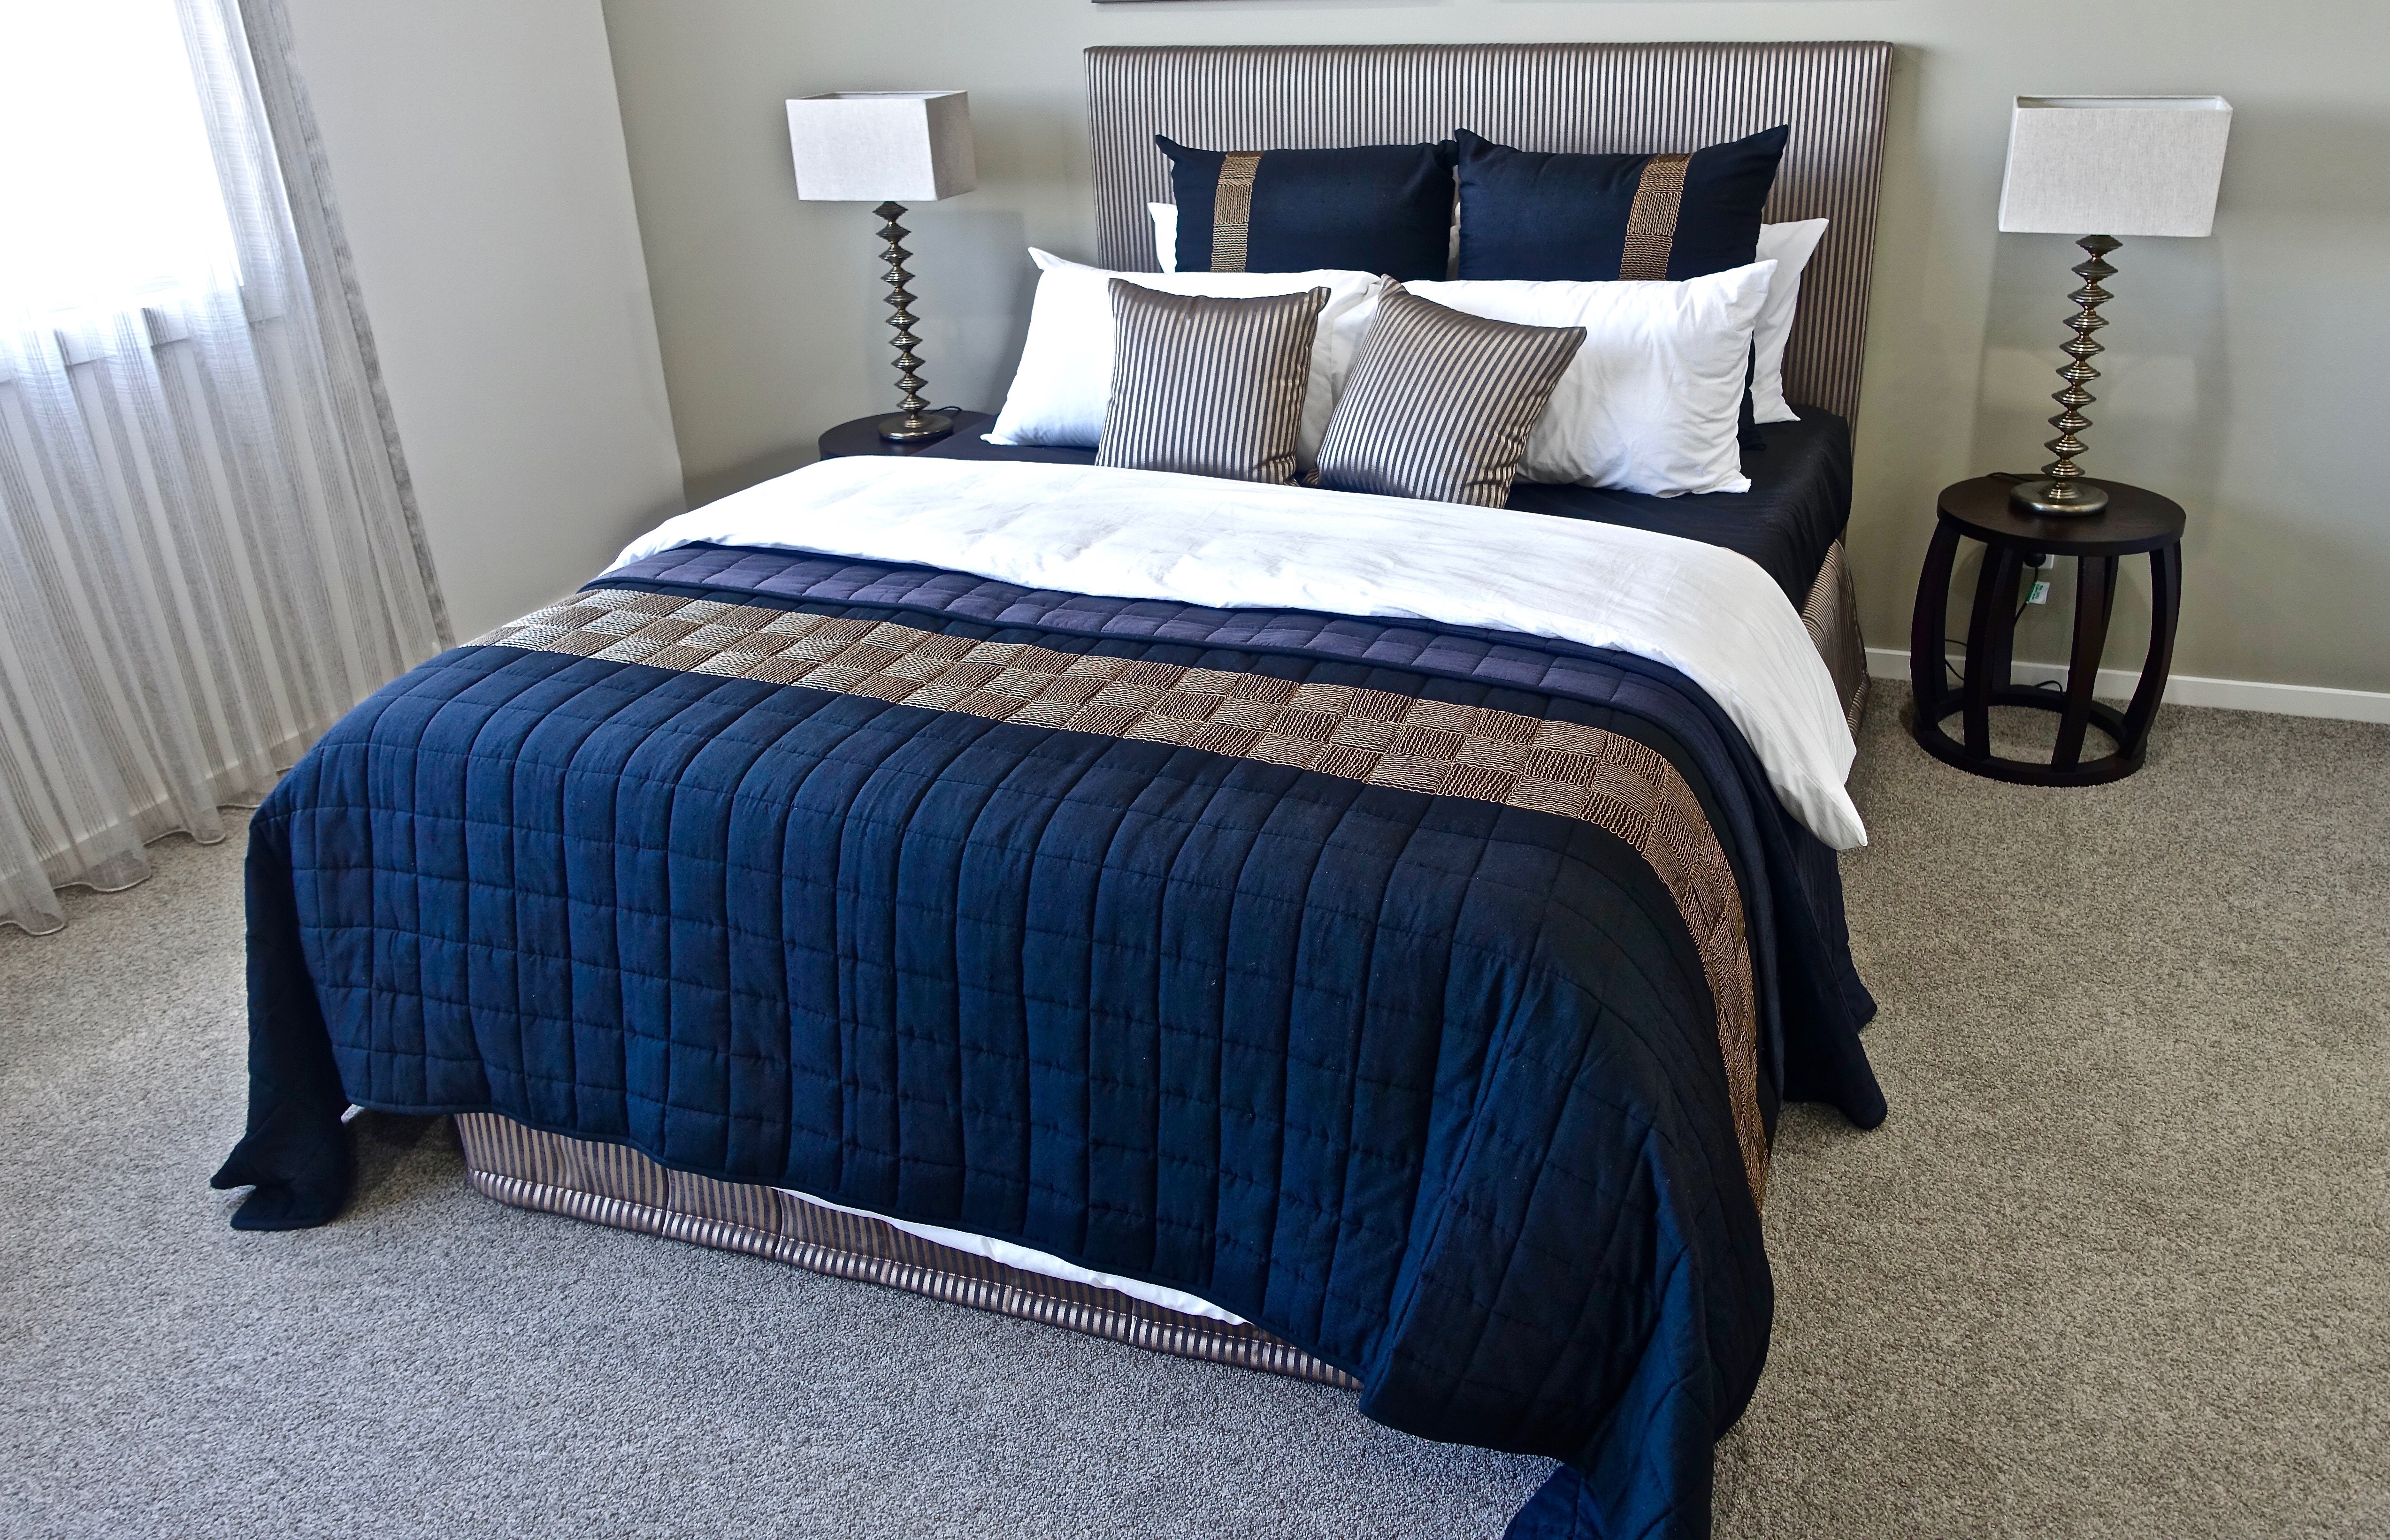
cottage, residential, furniture, room, lifestyle, linen, bedroom, decor, modern, material, fabric, cushion, textile, luxury, design, bed, comfort, contemporary, pillows, duvet cover, bed sheet, bed frame